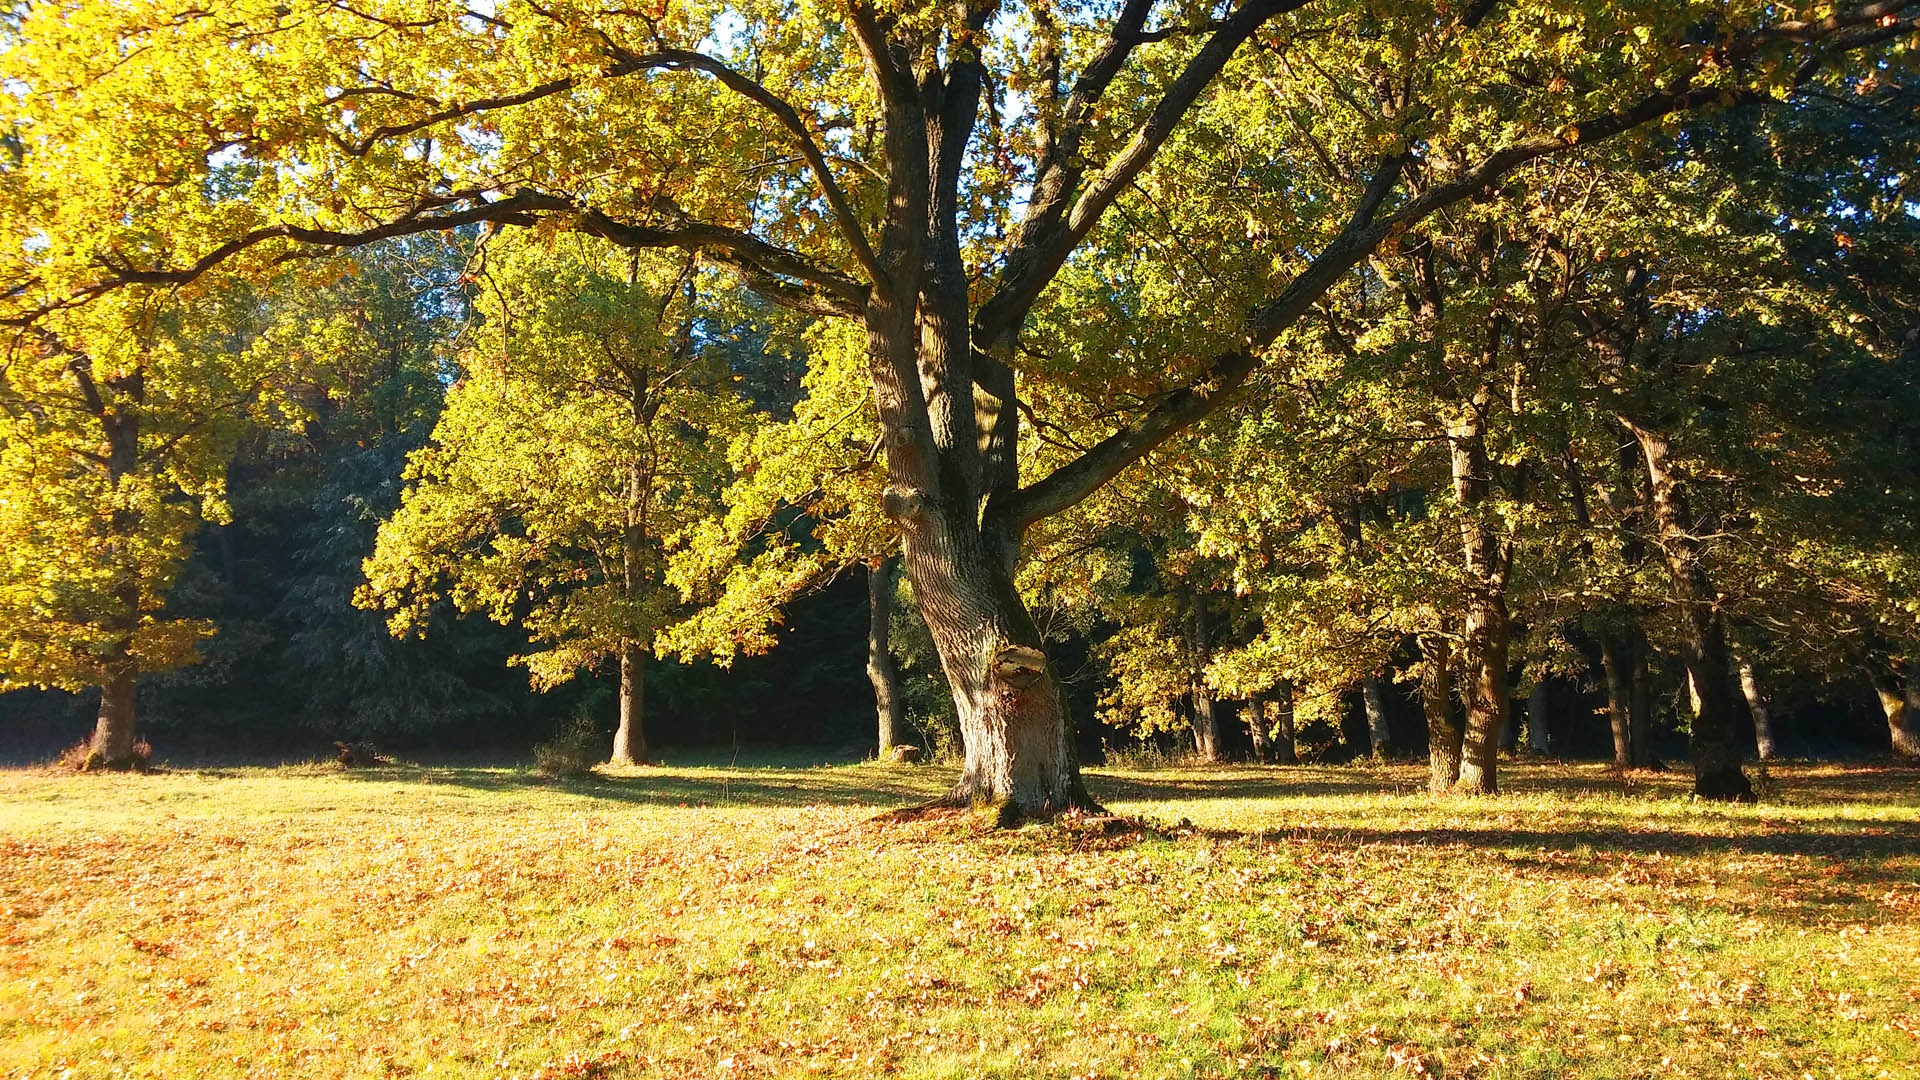
landscape, tree, plant, sunlight, leaf, autumn, season, deciduous, grove, woodland, flowering plant, maidenhair tree, woody plant, land plant